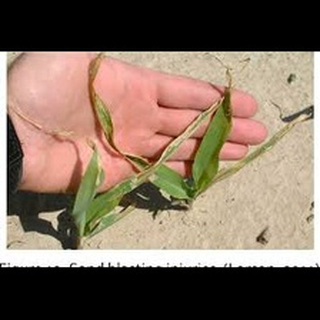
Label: wheat_leaf_blight